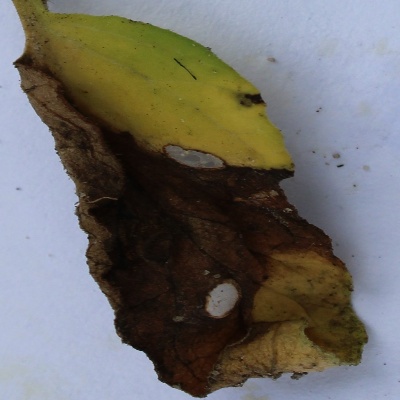
Crop: Tomato
Condition: leaf blight